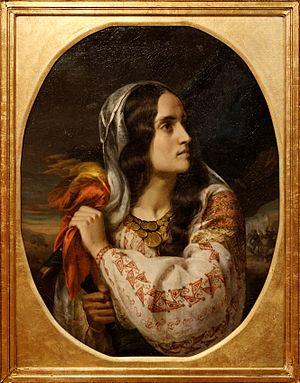
La Roumanie révolutionnaire.
La Renaissance culturelle roumaine fut un mouvement d'émancipation idéologique, philologique, linguistique et philosophique qui se développa à partir du XVIIIᵉ siècle en Transylvanie, dans les Principautés danubiennes de Moldavie et de Valachie, et dans les régions voisines. Les lettrés qui avaient voyagé introduisirent les idées et les valeurs des Lumières parmi les populations roumanophones de ces régions. Certains de ces lettrés, comme Rigas Véléstinlis qui séjourna à Bucarest, étaient aussi impliqués dans la renaissance culturelle grecque.
Révolution roumaine désigne quatre phénomènes historiques différents :
La révolution roumaine de 1848 est une partie du printemps des Peuples et de la renaissance culturelle roumaine : elle commence en février 1848. Dans les pays unifiés de longue date, comme la France, la révolution a eu un caractère essentiellement social, tandis que dans les pays politiquement divisés tels l'Allemagne, l'Italie ou la Roumanie, elle a aussi porté des revendications d'émancipation nationale et d'unification. Dans la quasi-totalité des atlas historiques occidentaux, la révolution roumaine de 1848 est ignorée pour deux raisons :
Cette liste présente une énumération non exhaustive de personnalités de langue maternelle et d'expression roumaine, pour la plupart nées et élevées dans les actuelles Roumanie et Moldavie, mais s'étant parfois aussi exprimées en d'autres langues ou possédant, dans la diaspora, une autre nationalité ou une double-nationalité, résultant de l'exode des élites vers l'Europe de l'Ouest ou l'Amérique du Nord de 1940 à 1989, durant les dictatures fasciste puis communiste. De ce fait, la culture roumaine, mal connue comme telle, s'est surtout manifestée à travers des personnages internationalement connus, mais pas en tant que roumains.